Dictation machine

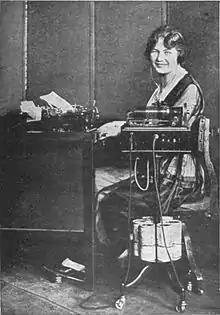
Transcribing dictation with a Dictaphone wax cylinder dictation machine, in the early 1920s. Note supply of extra wax cylinders on lower part of stand.

A dictation machine is a sound recording device most commonly used to record speech for playback or to be typed into print. It includes digital voice recorders and tape recorder.